Don Pramudwinai

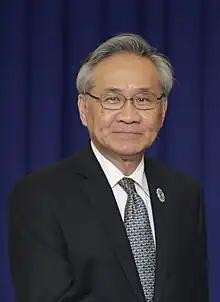
Don in 2017

Don Pramudwinai (born 25 January 1950) is a Thai diplomat and politician who was a Deputy Prime Minister and Minister of Foreign Affairs of Thailand from 2015 to 2023 under Prime Minister Prayut Chan-o-cha government. He previously served as the ambassador of Thailand to the United States.